Belarusian State University of Transport

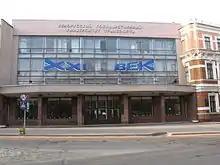
Building of the State University of Transport in Gomel, Belarus

Belarusian State University of Transport (BelSUT) is a university and a non-profit public higher education institution in Gomel, Belarus. Founded in 1953, this institution has also branch campuses in Orsha and Brest. Until 1993, it was called Belarusian Institute of Railway Engineers. Officially accredited/recognized by the Ministry of Education of the Republic of Belarus, BelSUT is a coeducational higher education institution. It offers courses and programs leading to officially recognized higher education degrees such as bachelor degrees, master degrees, doctorate degrees in several areas of study. This HE institution does not have a selective admission policy. International students are welcome to apply for enrolment.